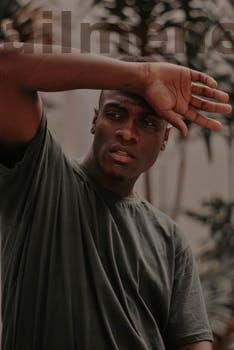
Label: Watermark